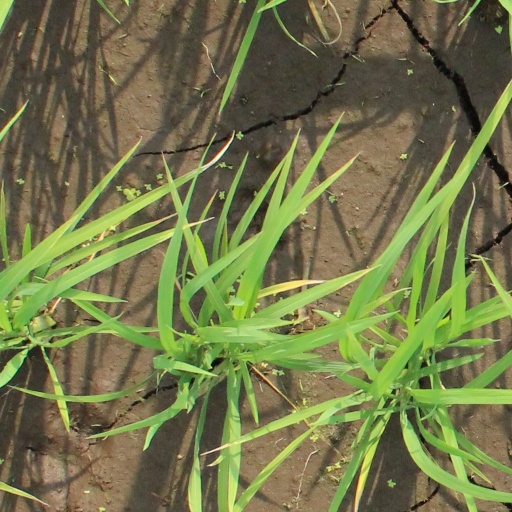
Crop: rice